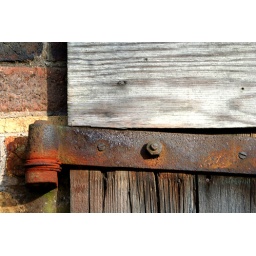
A rusty hinge on an old wooden door. Love the way it's almost bright red in places